Schoenstatt Apostolic Movement

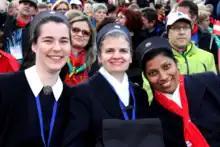
Currently there are around 1,800 <a href="https%3A//schoenstatt.com/community/schoenstatt-sisters-of-mary/">Schoenstatt Sisters of Mary

These are organized on the national level. According to the official website, "Members of the Federation oblige themselves to a permanent apostolic service and foster an established form of community. In the spirit of the evangelical counsels, they strive for perfection in keeping with their state in life."